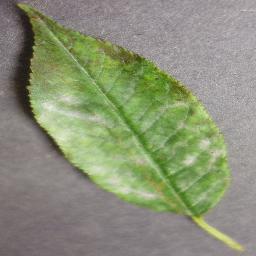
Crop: cherry
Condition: (including_sour)_powdery_mildew